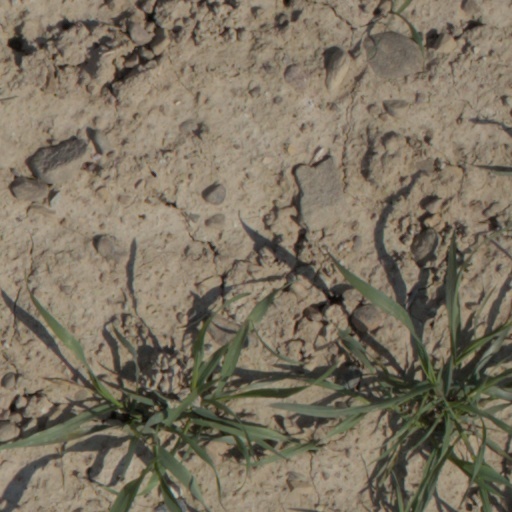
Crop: wheat